Joan Bardina Castarà

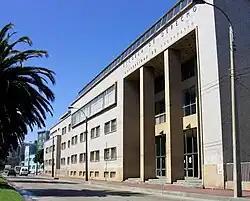
(current view)

Apart from contributing to periodicals issued by Seminario San Rafael, Bardina kept supplying other newspapers and reviews, like "Diario Hispano-Americano" of Valparaíso or "" of Santiago de Chile; some, however, refused to publish his pieces due to “exceso de originalidad”. His key partner remained "La Unión", the assignment which originally brought him to Valparaíso; in fact, his contributions assumed massive scale. Bardina's flagship product was "La Semana Internacional", a weekly Monday column discussing international politics which kept appearing until the early 1930s. His pieces fell chiefly into three fields: education, international politics and internal social and political issues, the last one covered mostly from the Catholic social perspective. It was his contributions to "La Unión" which over time earned Bardina the status of a pundit and high position in the Valparaíso societé. However, co-operation with the daily ended abruptly. In 1932 Bardina sided with the striking staff against the "La Unión" management; as a result he had to leave the newspaper.